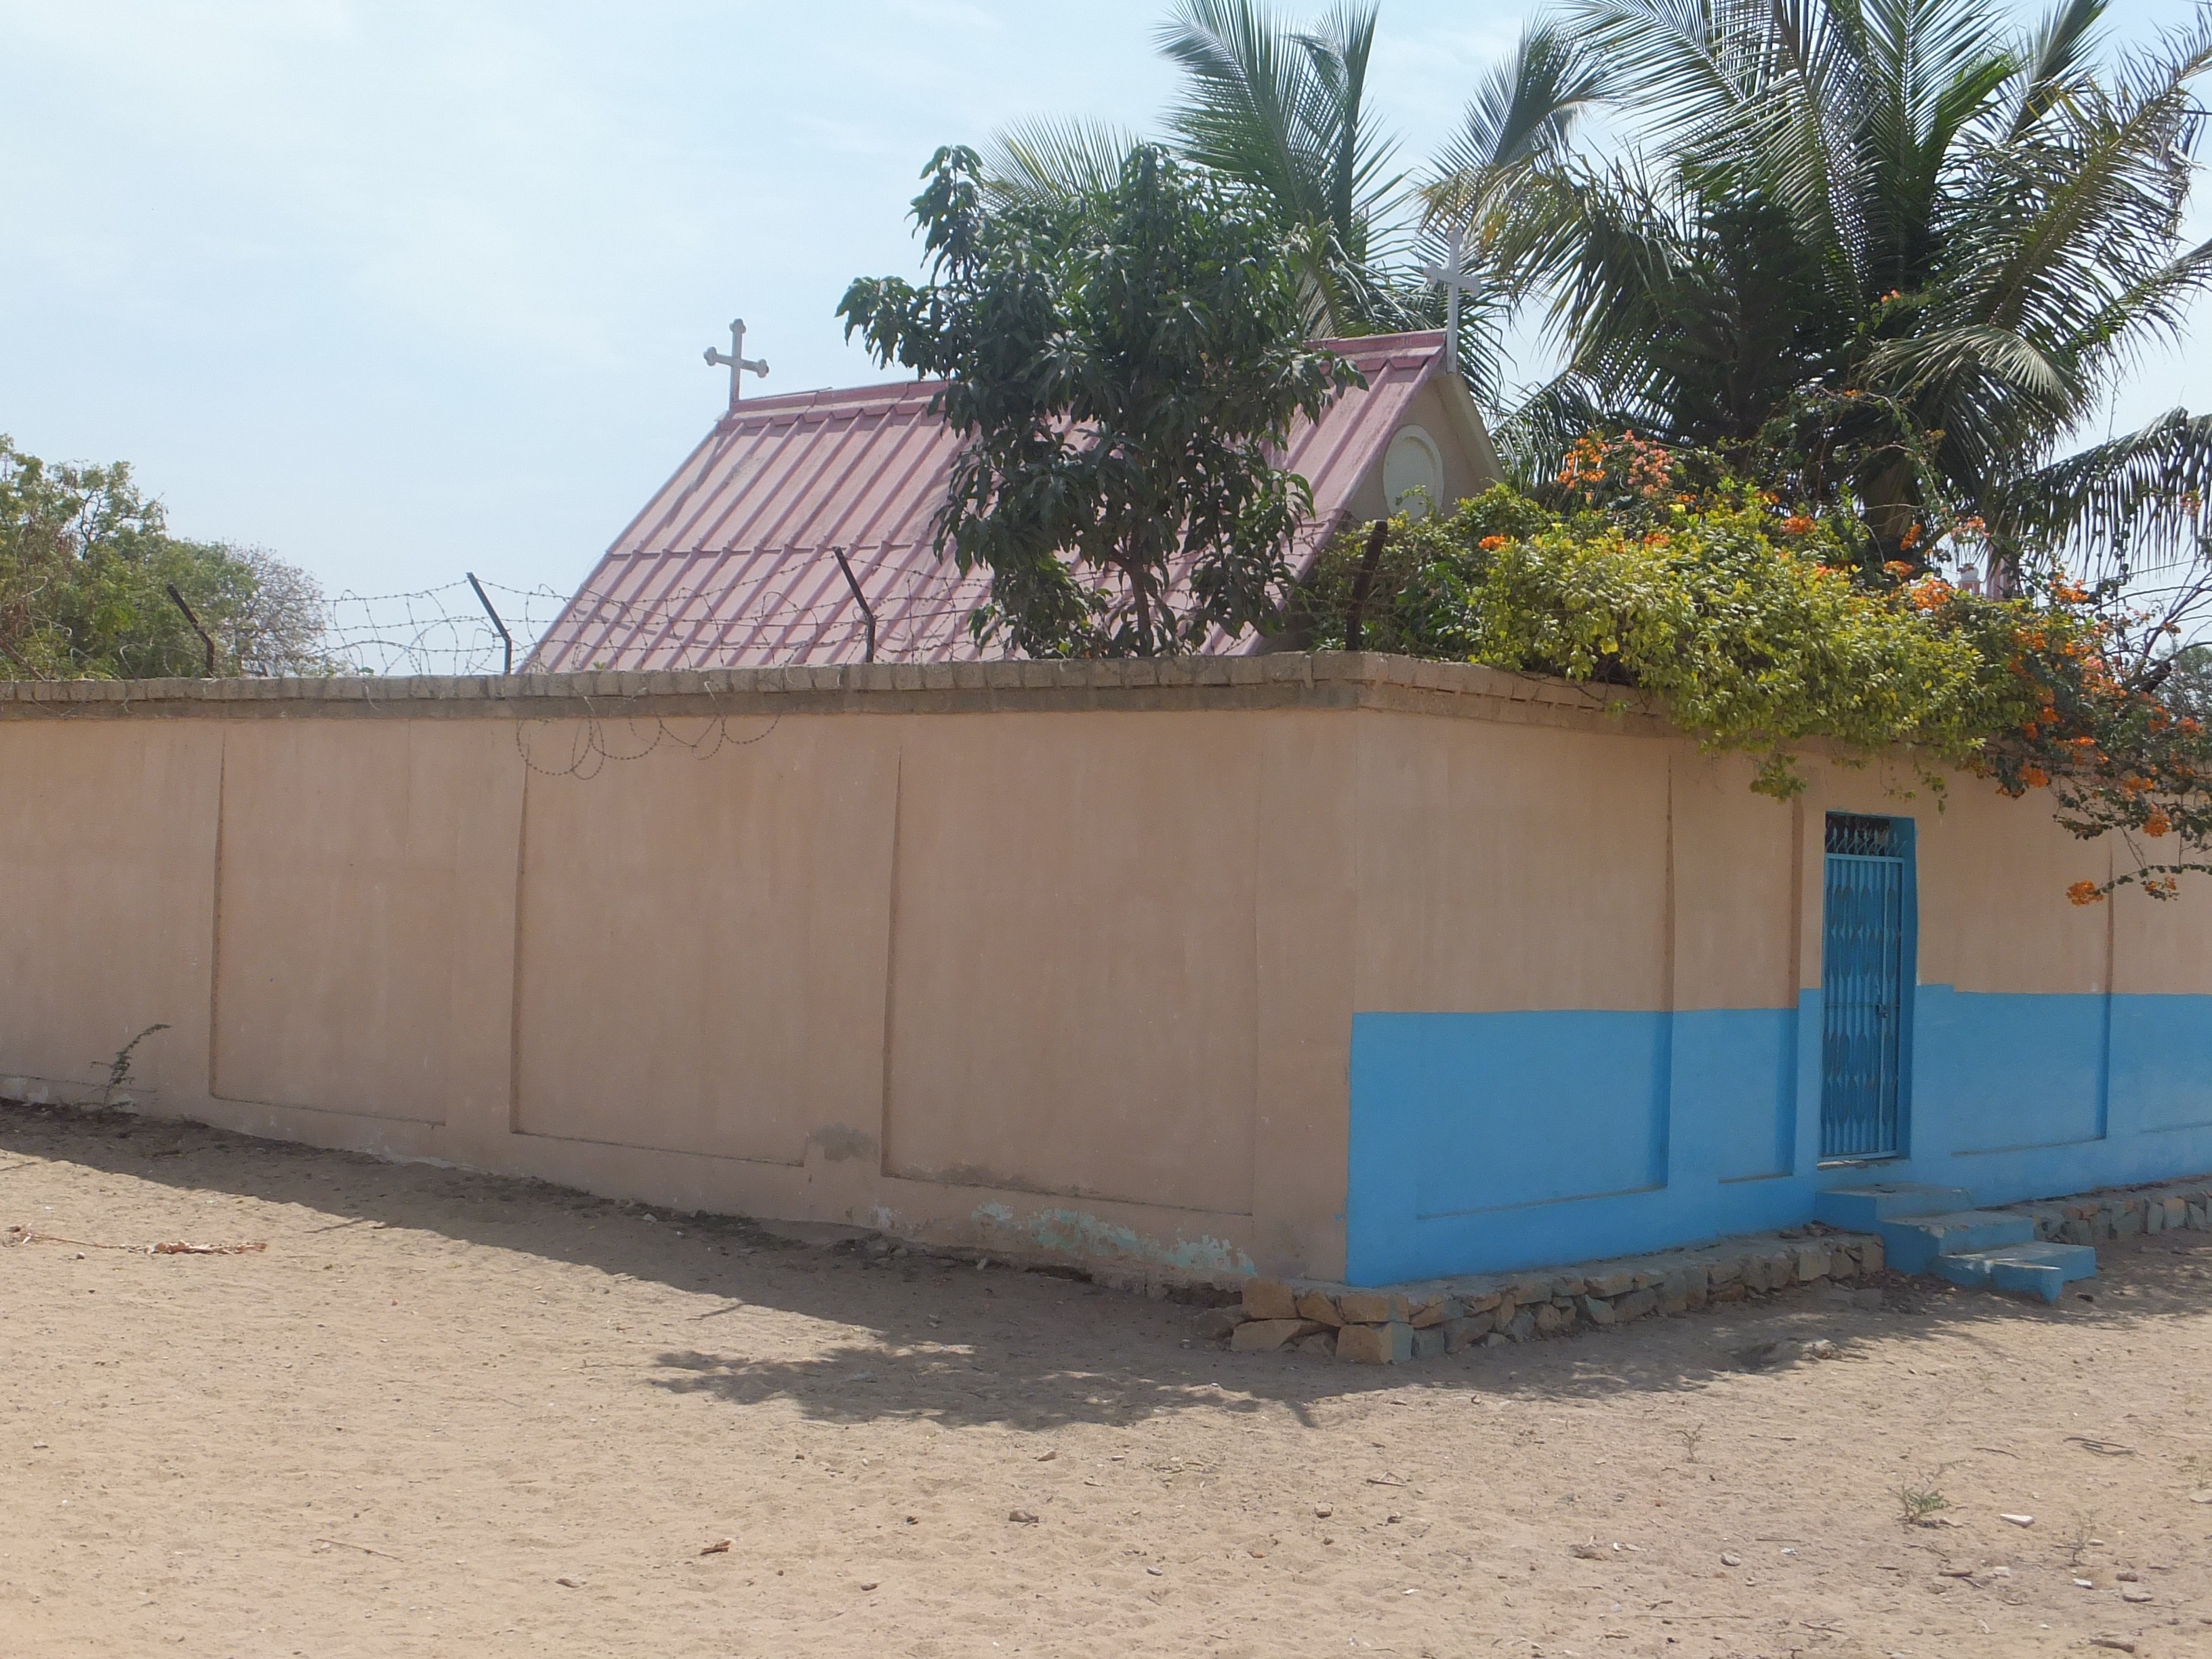
fence, wall, facade, property, real estate, outdoor structure, home fencing